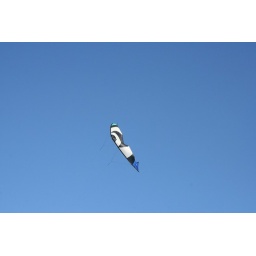
kite in the blue sky - cuxhaven